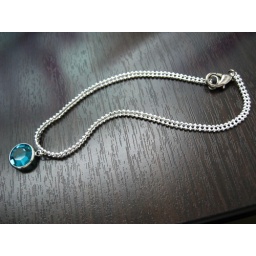
Anklet of double ball bearing chain with faceted balls with a Swarovski crystal attachment in blue.